Oxshott railway station

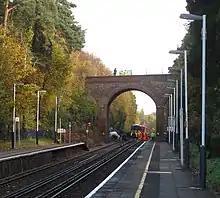
The aftermath of the accident, showing the A244 road bridge, from which the lorry fell, viewed from the station platform, looking towards .

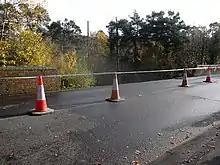

On 5 November 2010, at about 3:30 pm, a concrete mixer lorry fell off the bridge over the railway 50 metres north-east of the station, and landed on carriages of a train accelerating away from the station. No-one was killed. Witnesses stated that the rear of the lorry crashed through the parapet of the bridge and dragged the whole vehicle over the side of the bridge. The eight-carriage train, operated by South West Trains, was working the 15:05 Guildford to London Waterloo. The train was formed of two Class 455 electric multiple units. The lorry, loaded with concrete and weighing 24 tonnes, landed on the sixth carriage, severely crushing the end of the roof. Further damage was sustained by the fifth, seventh and eighth carriages, with the last of these being derailed at its trailing bogie, although the train remained upright. British Transport Police reported that six people on board the train sustained minor injuries, whilst the driver of the lorry had sustained more serious injuries. This was later revised to two serious and five minor injuries. The Class 455 electric multiple unit involved has since been fully repaired using a rebuilt carriage from a Class 210 diesel multiple unit and returned to service in July 2013.